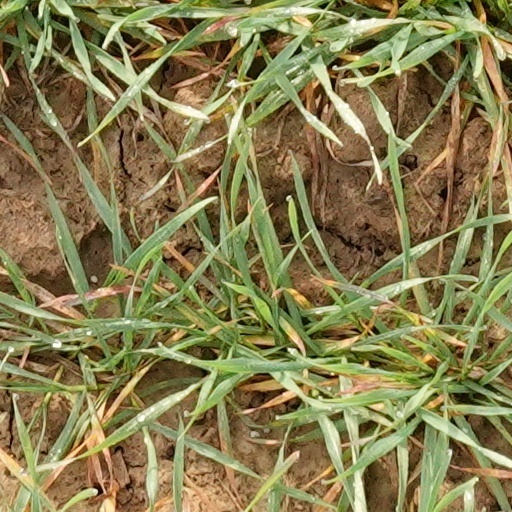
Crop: wheat